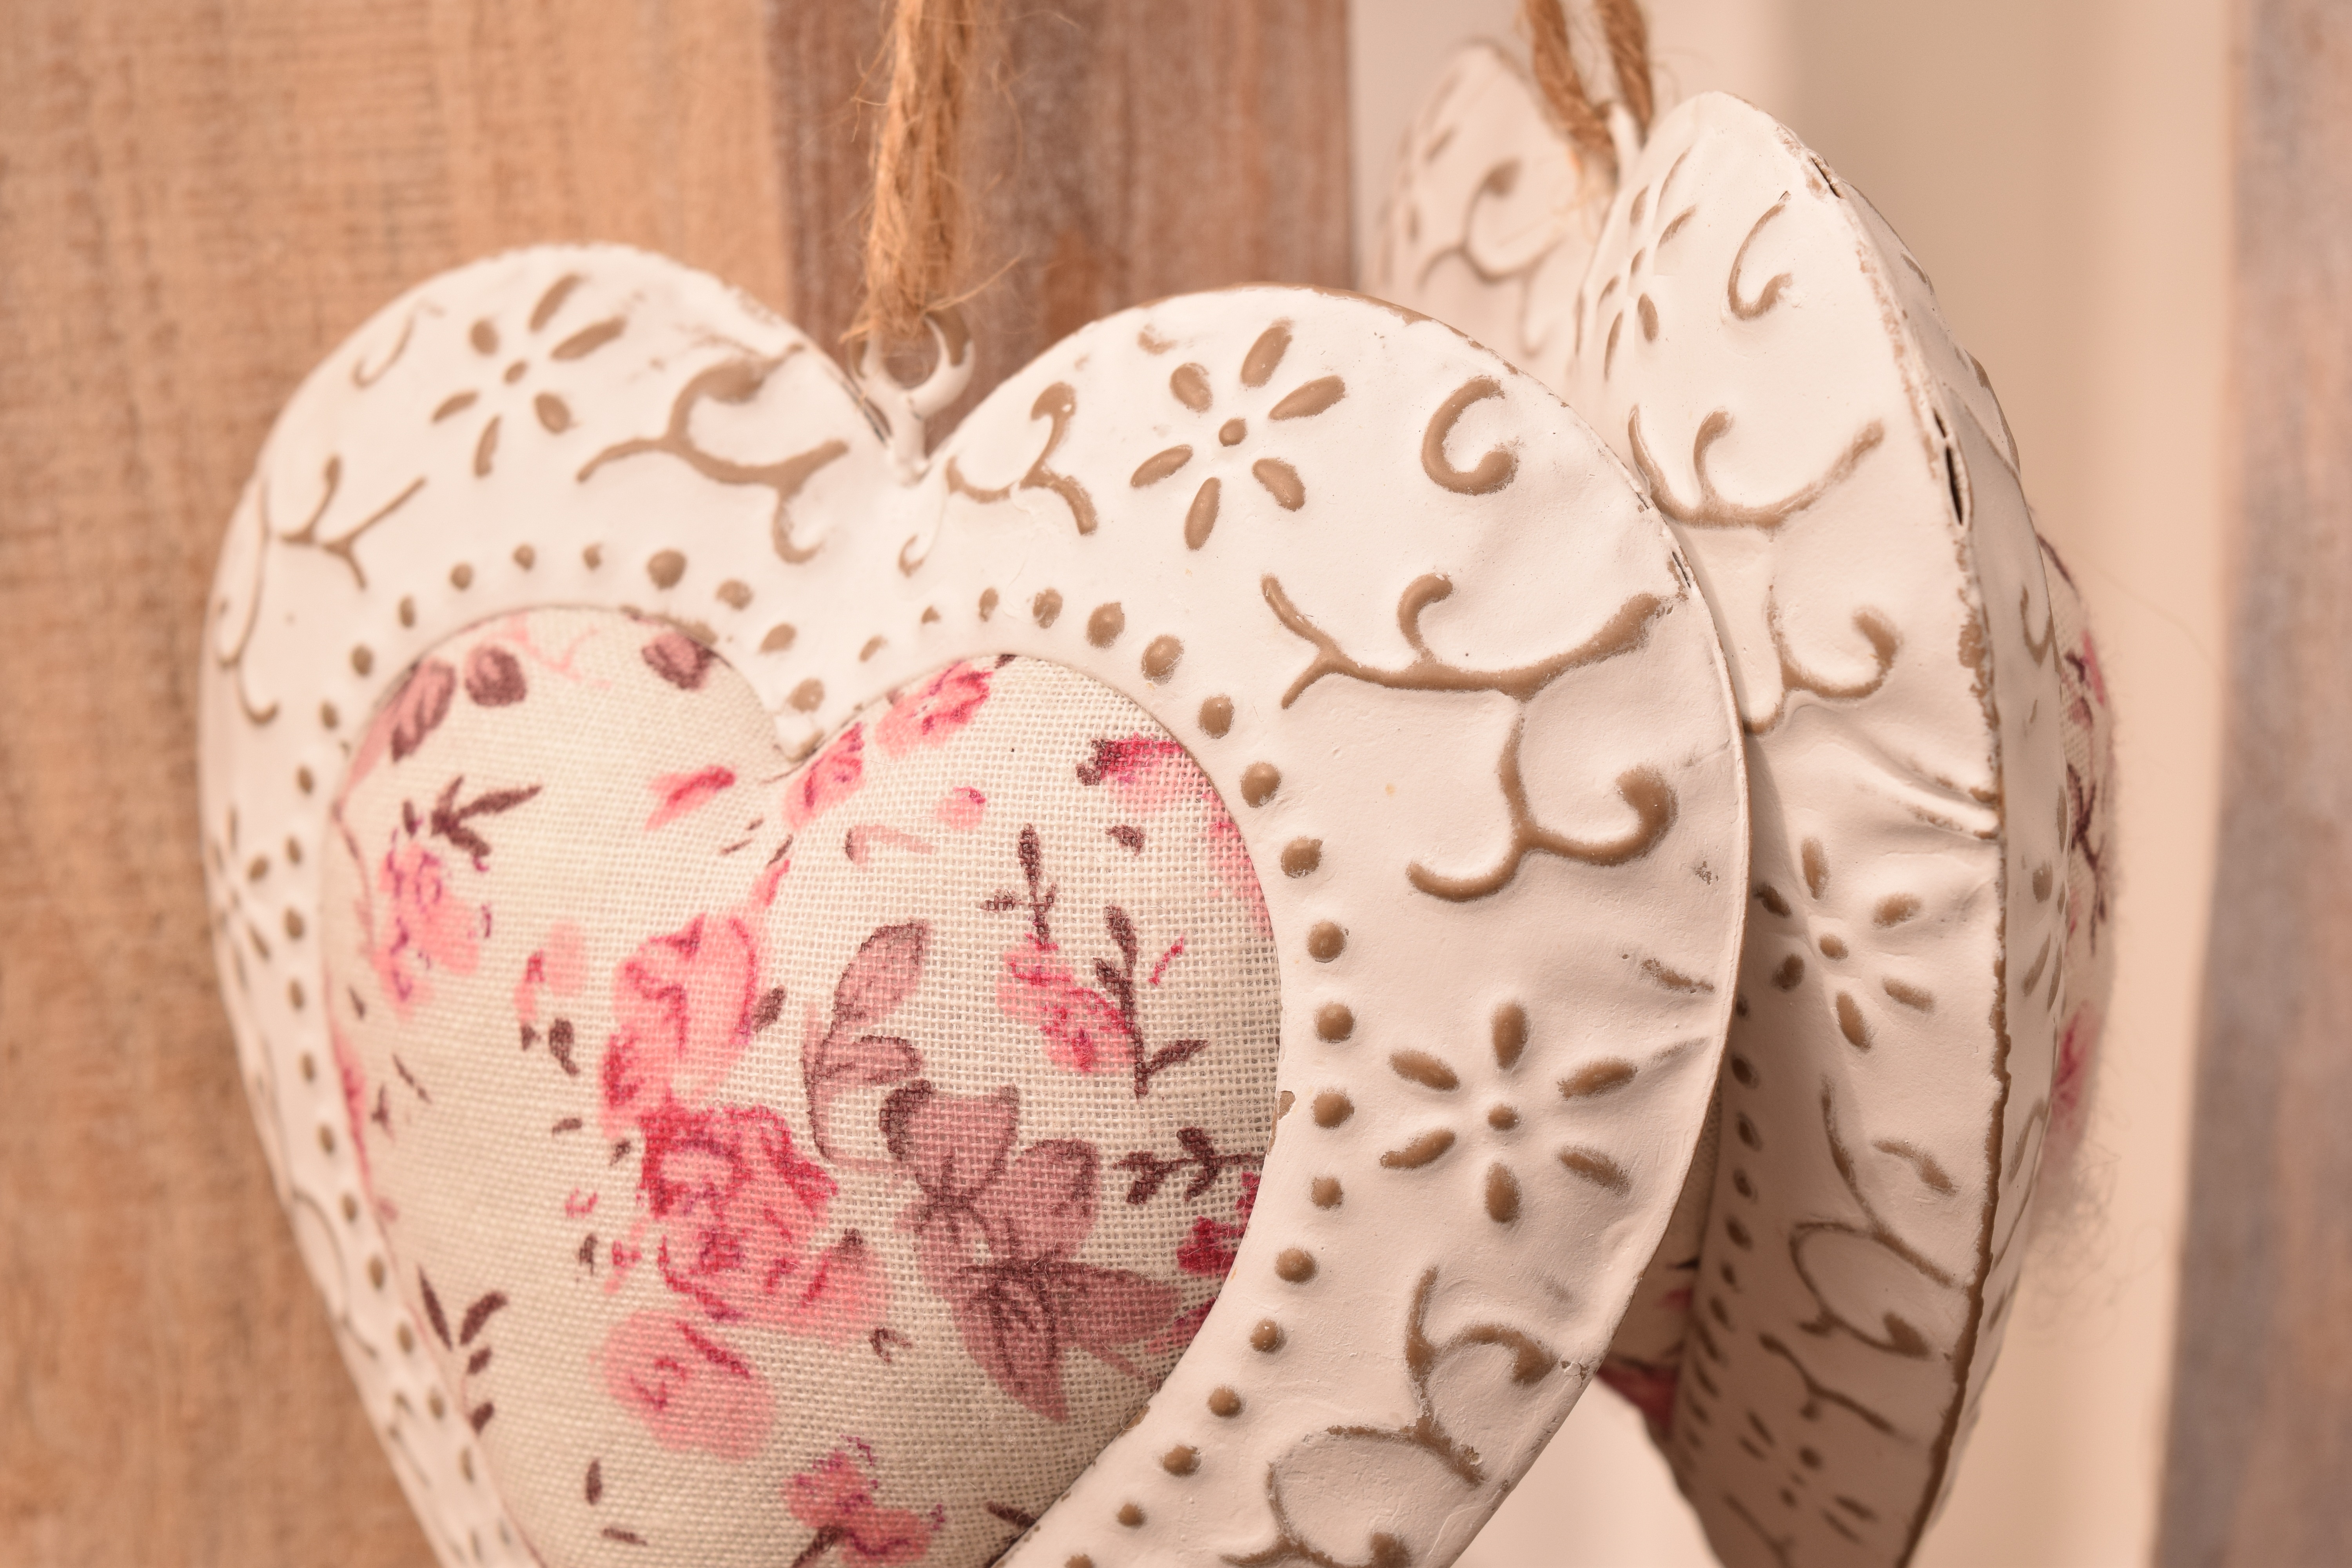
flower, petal, love, heart, romance, together, pink, close up, human body, art, affection, background, beautiful, organ, luck, greeting card, emotion, valentine's day, wall decoration, mother's day